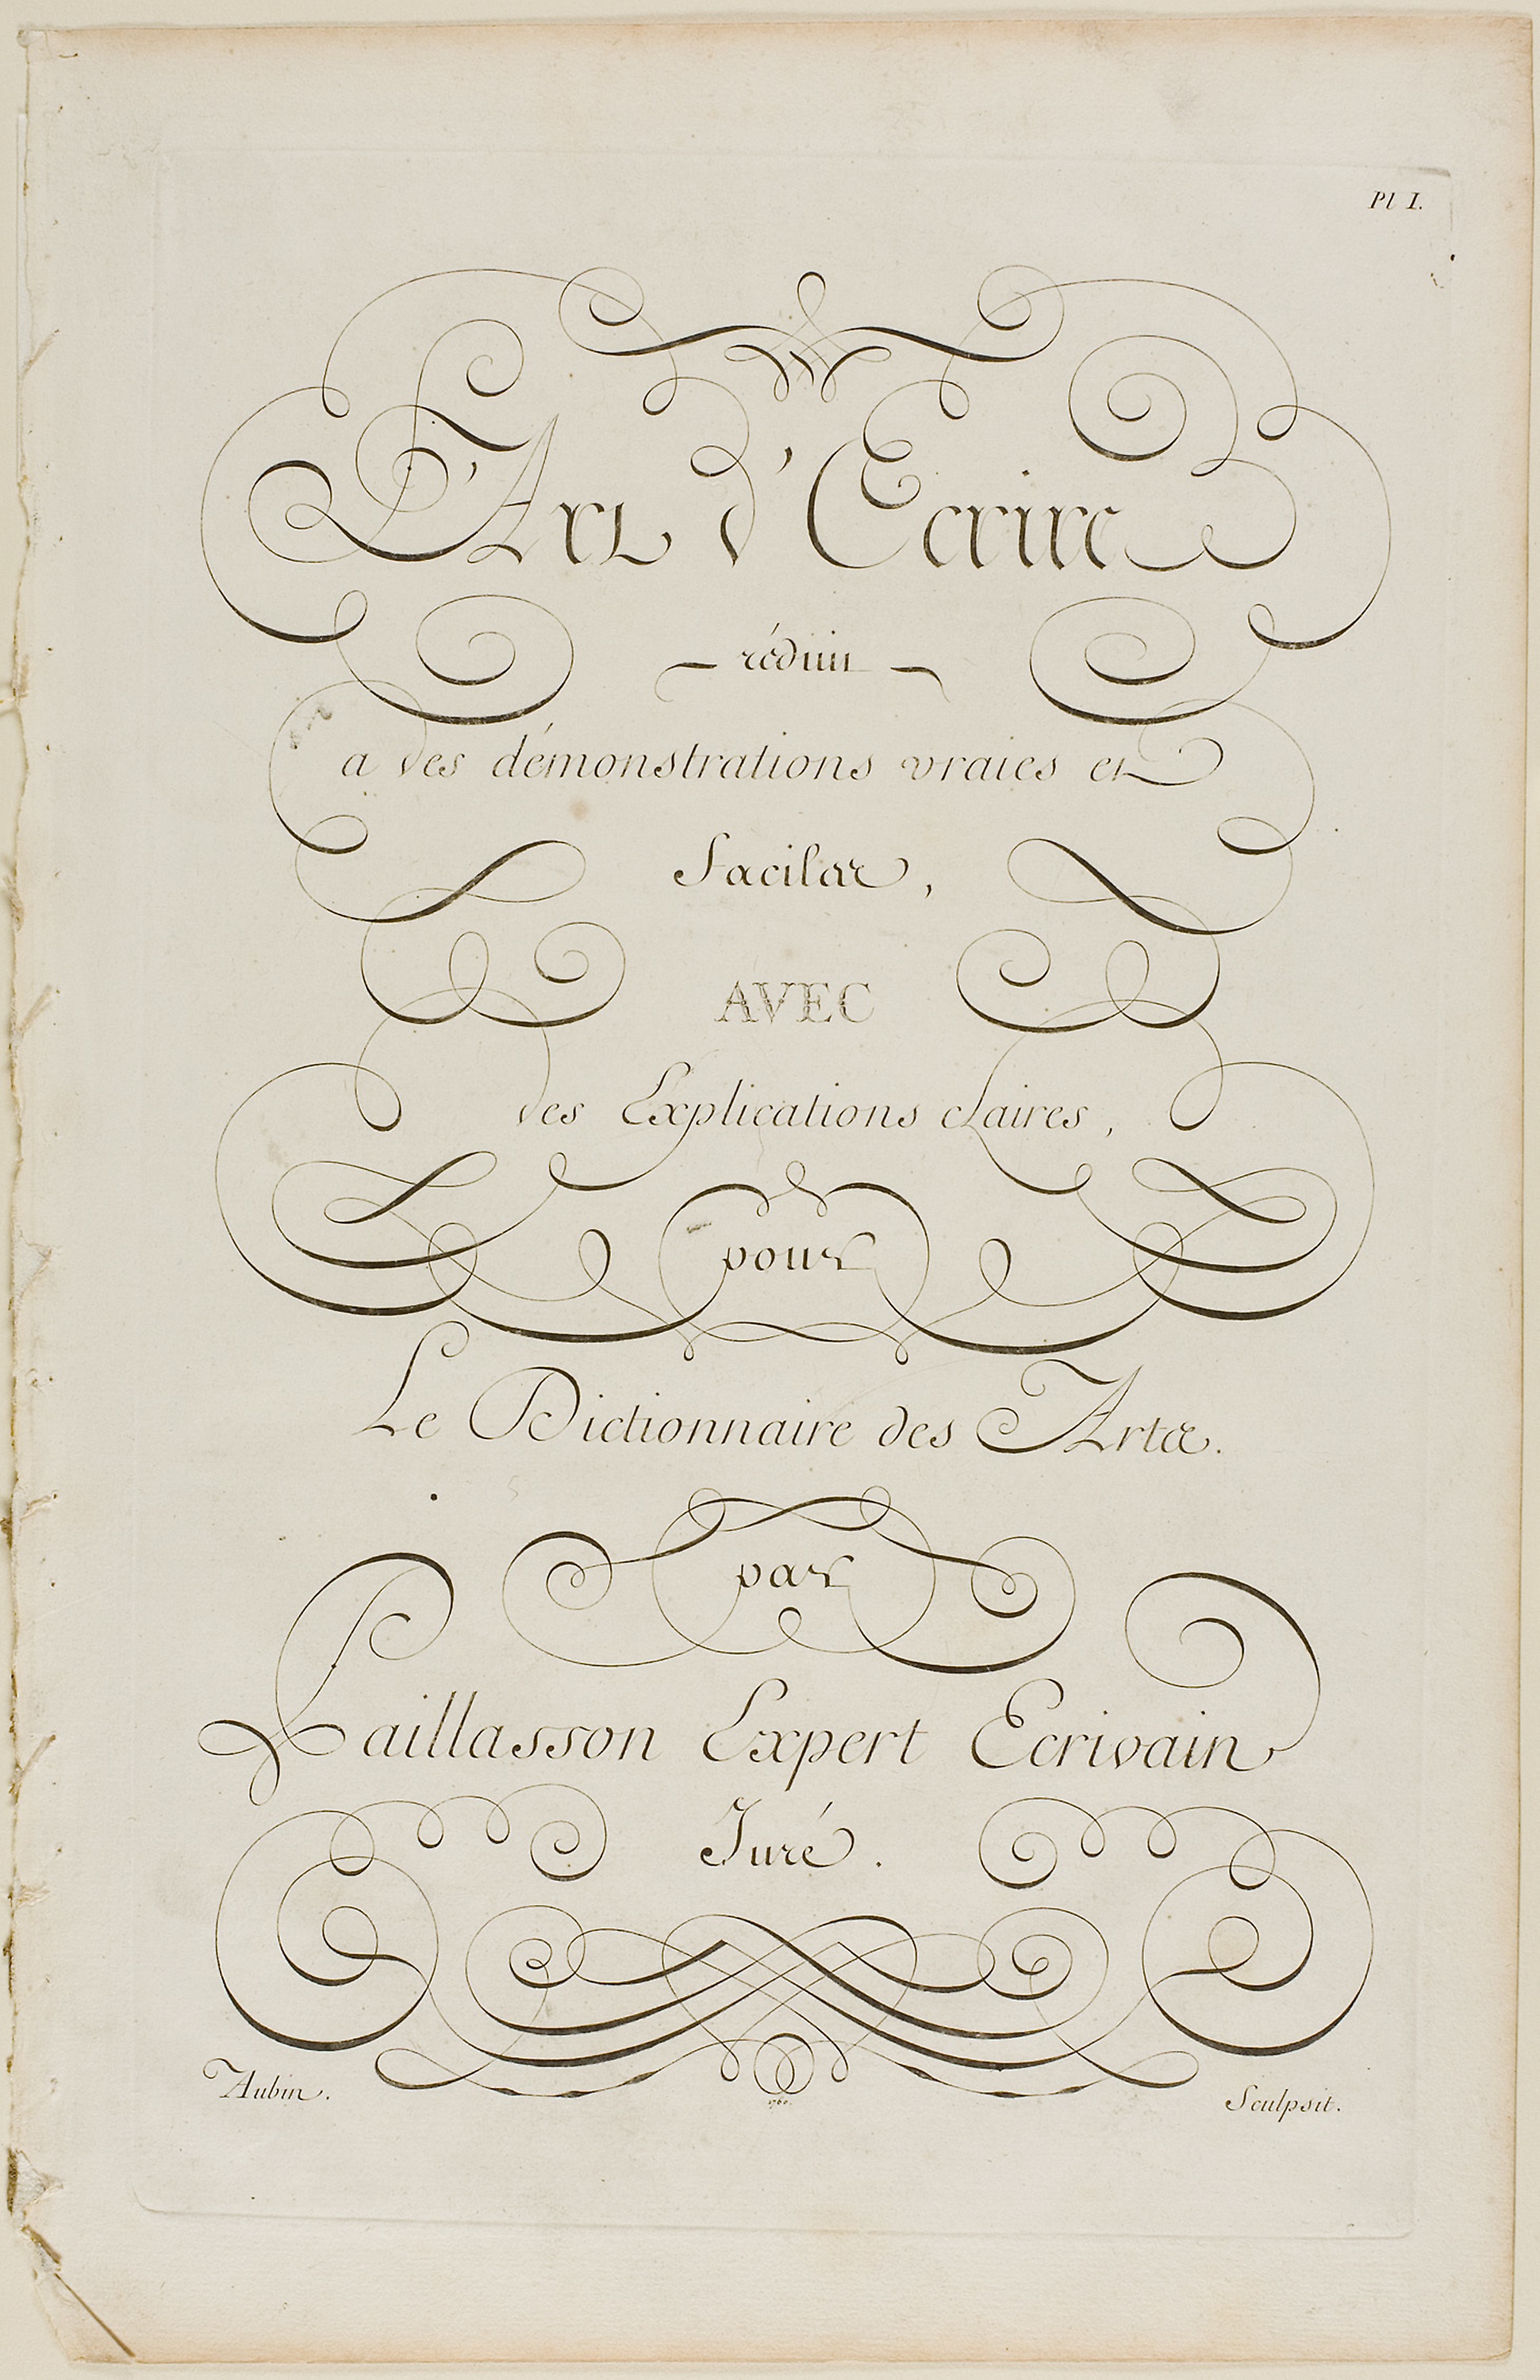
text, font, calligraphy, paper, line, artwork, handwriting, document